Daniele Conti

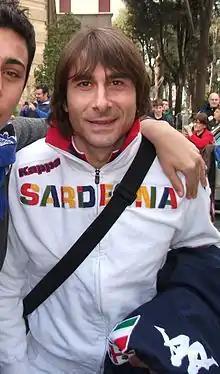
Conti in 2012

Daniele Conti (born 9 January 1979) is an Italian football manager and former player, who played most of his career for Cagliari as a midfielder. He is the son of former A.S. Roma and Italy star Bruno Conti, and the younger brother of fellow footballer Andrea Conti.